Vickers Wellington

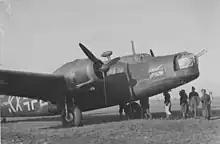
A captured Wellington "L7788" in Luftwaffe service, 1940.

The action at Heligoland highlighted the Wellington's vulnerability to attacking fighters, possessing neither self-sealing fuel tanks nor sufficient defensive armament. The nose and tail turrets protected against attacks from the front and rear, the Wellington had no defences against attacks from the beam and above, as it had not been believed that such attacks were possible owing to the high speed of aircraft involved and the deflection shooting required. Unescorted day bombing was abandoned and Bomber Command decided to use the Wellington force to attack German communications and industrial targets instead.